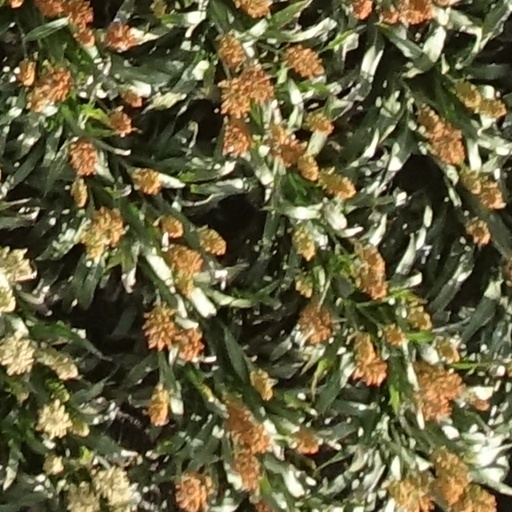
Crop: sorghum